Dominika Cibulková

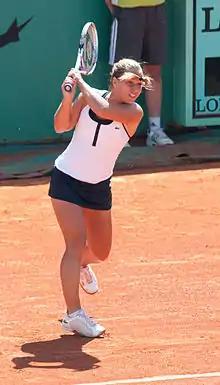
Cibulková at the 2009 French Open

At the Australian Open, Cibulková advanced to the fourth round and lost to Elena Dementieva. She began the clay-court season at the MPS Group Championships and Family Circle Cup, losing to Elena Vesnina and Elena Dementieva respectively.